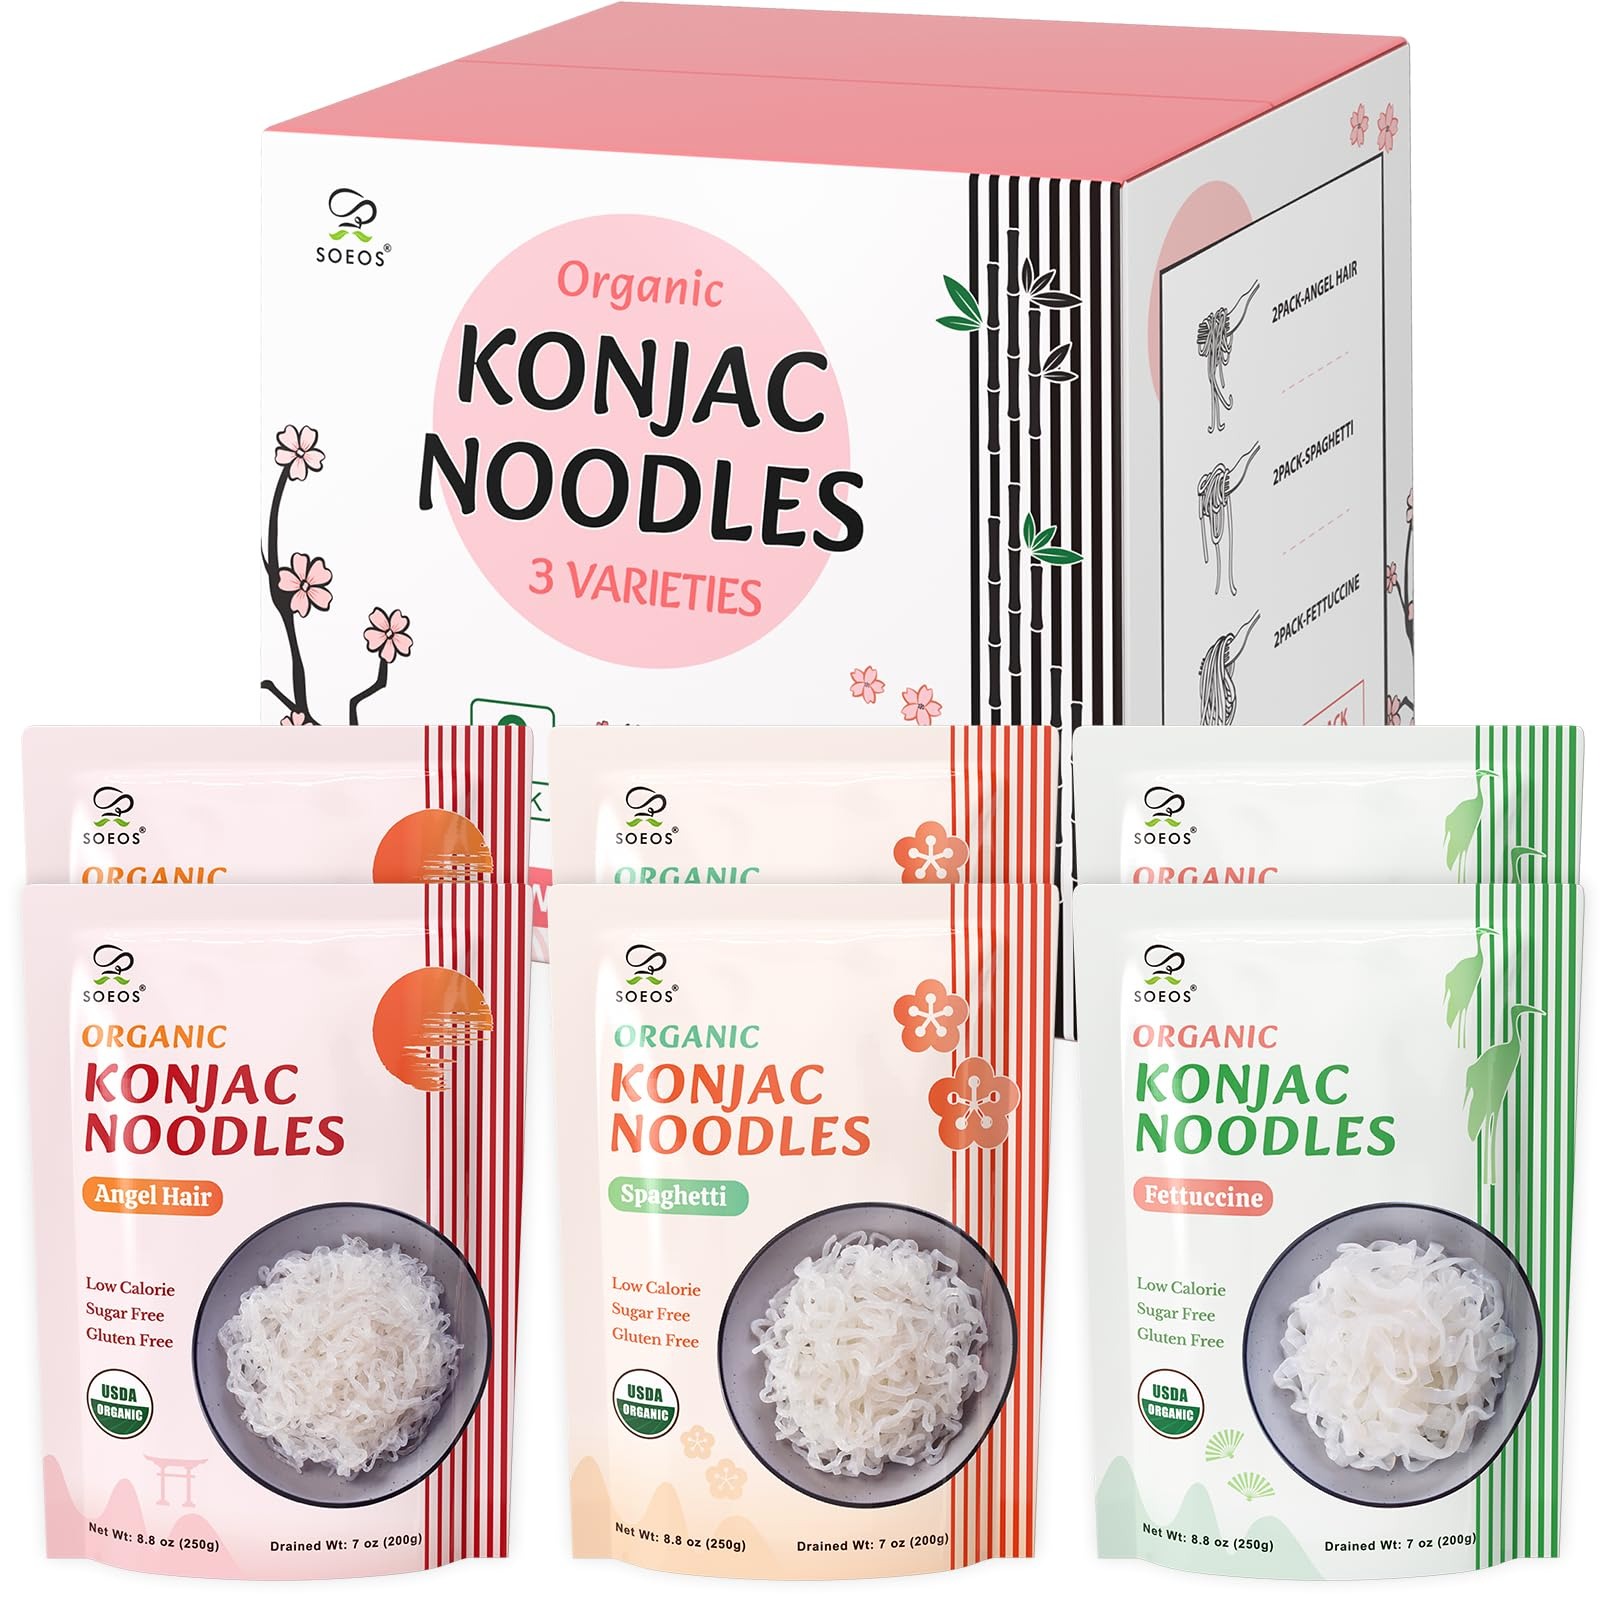
Item Name: Soeos Konjac Noodles, Organic Shirataki Noodle, Low Calorie, Keto and Paleo Friendly, 3 Variety Noodles, 52.8 Ounce (Pack of 6)
Bullet Point 1: WHAT IS KONJAC: Konjac noodles, also known as shirataki noodles, are manufactured from the corm of the konjac yam. It is a straightforward, nearly transparent noodle that absorbs the flavor of whatever it is served with.
Bullet Point 2: LOW CALORIES: One bag of konjac noodle with low calories, and high in fiber to enhance gastrointestinal motility and function. Konjac noodles absorb water and expand when they reach the stomach. So please be careful to chew the noodles thoroughly or not to eat too much at a time.
Bullet Point 3: TASTE LIKE: Konjac noodles have no flavor on its own, they absorb the subtleties of sauces, ingredients and spices. You can cook them in any flavor you want. Use it to make major dishes with an Asian flair, cold salads, or simply mix it with a flavorful peanut sauce for a quick side dish.
Bullet Point 4: VARIETIES: All konjac noodles are long, opaque, and white. We offer 3 shape of the konjac noodles. Spaghetti, fettuccine and angel hair. Shirataki noodles, miracle noodles, devil's tongue noodles, and yam noodles are some of the various names for this item.
Bullet Point 5: USES OF KONJAC: There are many noodle-based dishes in Asian cuisines that people could use shirataki noodles for. Some examples include lo mein, pad thai, ramen, and yakisoba. You can cook this noodles everyday as one of your dishes.
Value: 52.8
Unit: Ounce

Price: 25.4